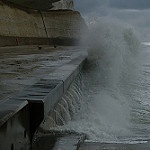
Label: sea